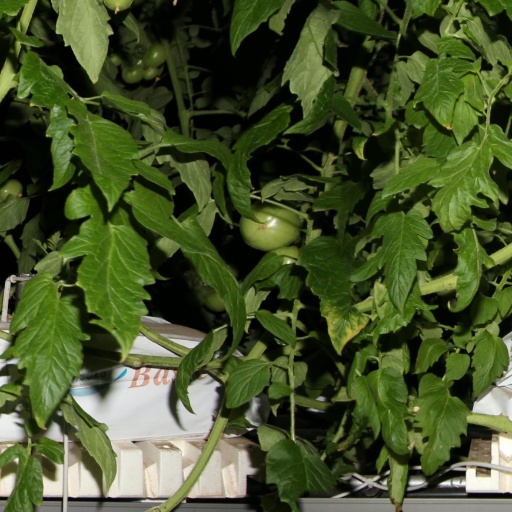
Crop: tomato